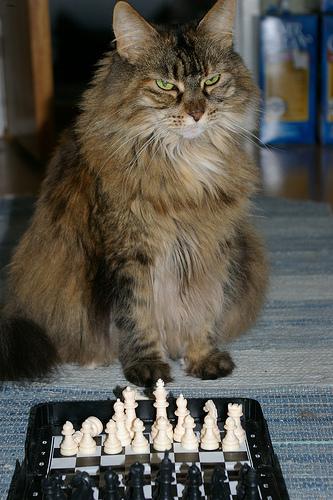
Breed: Maine Coon